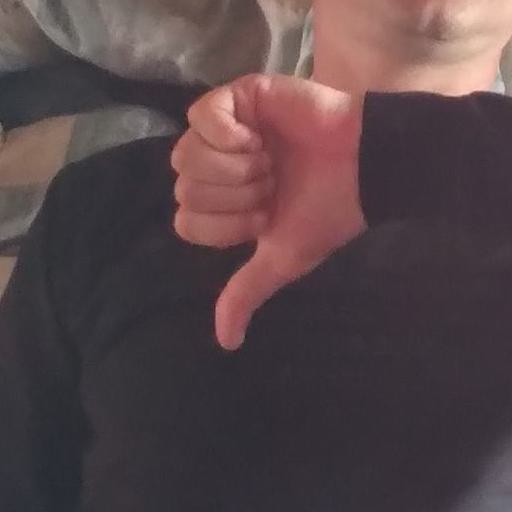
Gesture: dislike